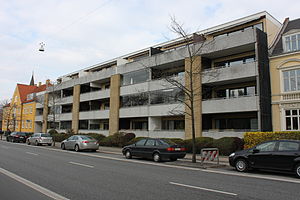
Pile Allé / Steder og bygninger på Pile Allé / Østsiden, ulige husnumre, fra nord til syd
Slotsgården (t.h.) og menighedshuset (t.v.)
Pile Allé er sammen med Allégade hovednerven i et kvarter på Frederiksberg, hvor historie og kultur er særlig nærværende. Langs Pile Allé eller inden for få hundrede meter ligger en lang række seværdigheder samt steder for 'afkobling', spændende fra grønne områder til restauranter.